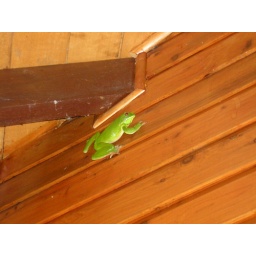
this little guy lived the the roof space of the tree house we were staying in at Cape Tribulation